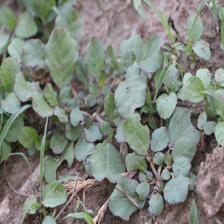
Label: BroadLeafWeed